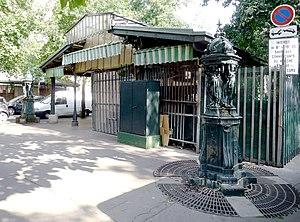
Fontaines Wallace de la place Louis-Lépine - Paris IV This building is inscrit au titre des Monuments Historiques. It is indexed in the Base Mérimée, a database of architectural heritage maintained by the French Ministry of Culture,
Les fontaines Wallaces de la place Louis-Lépine sont deux fontaines d'eau potable situées à Paris, en France.